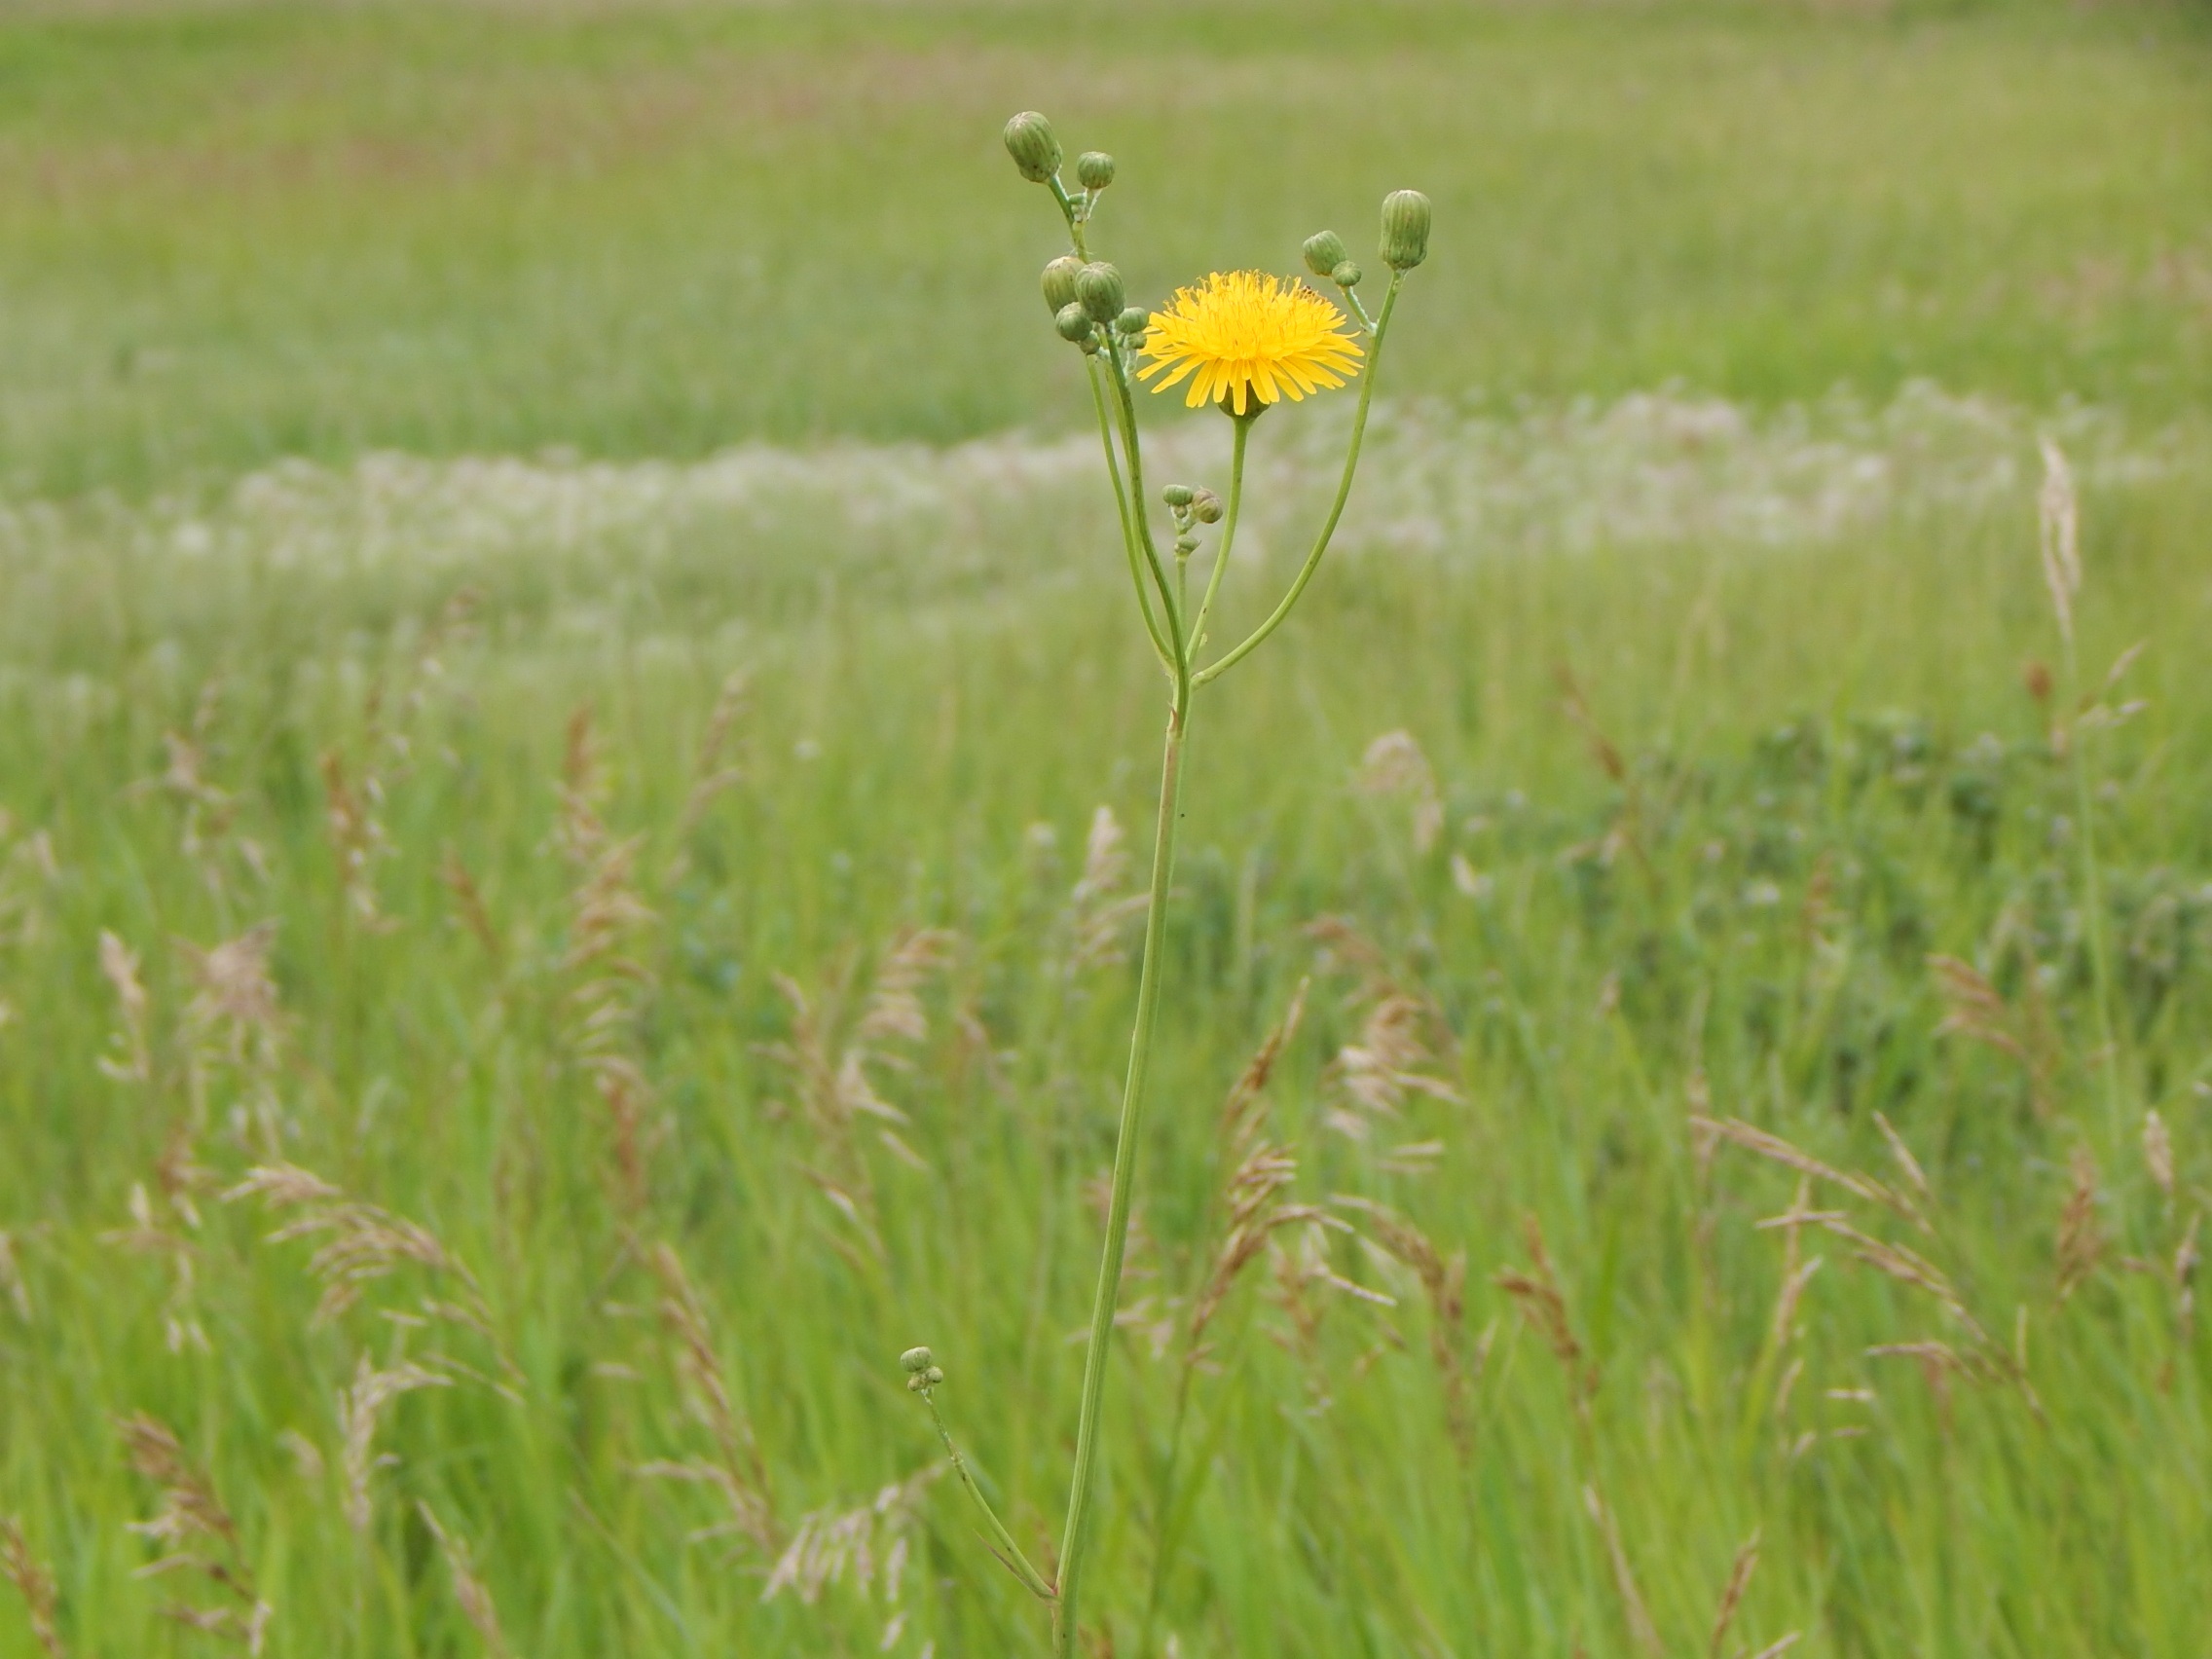
nature, grass, plant, field, lawn, meadow, dandelion, prairie, flower, summer, green, crop, pasture, agriculture, flora, plain, wildflower, weed, grassland, wetland, poppy, habitat, ecosystem, steppe, paddy field, flowering plant, natural environment, grass family, land plant